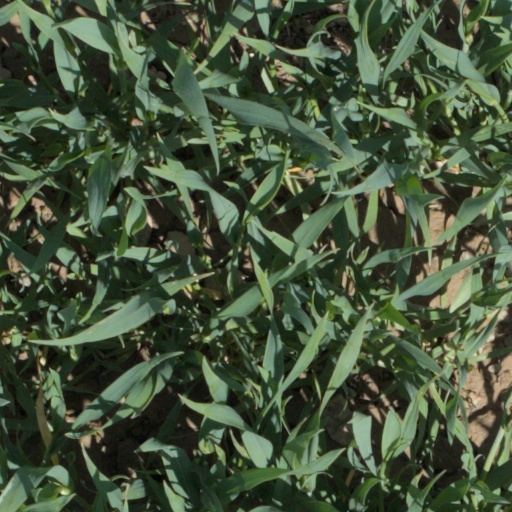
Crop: wheat